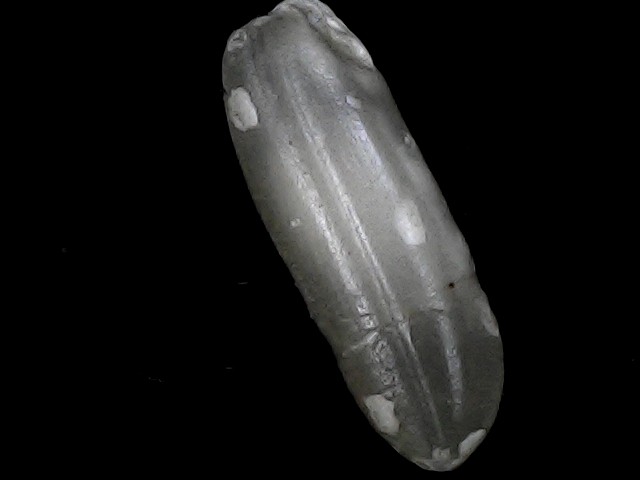
Rice variety: BRRI74